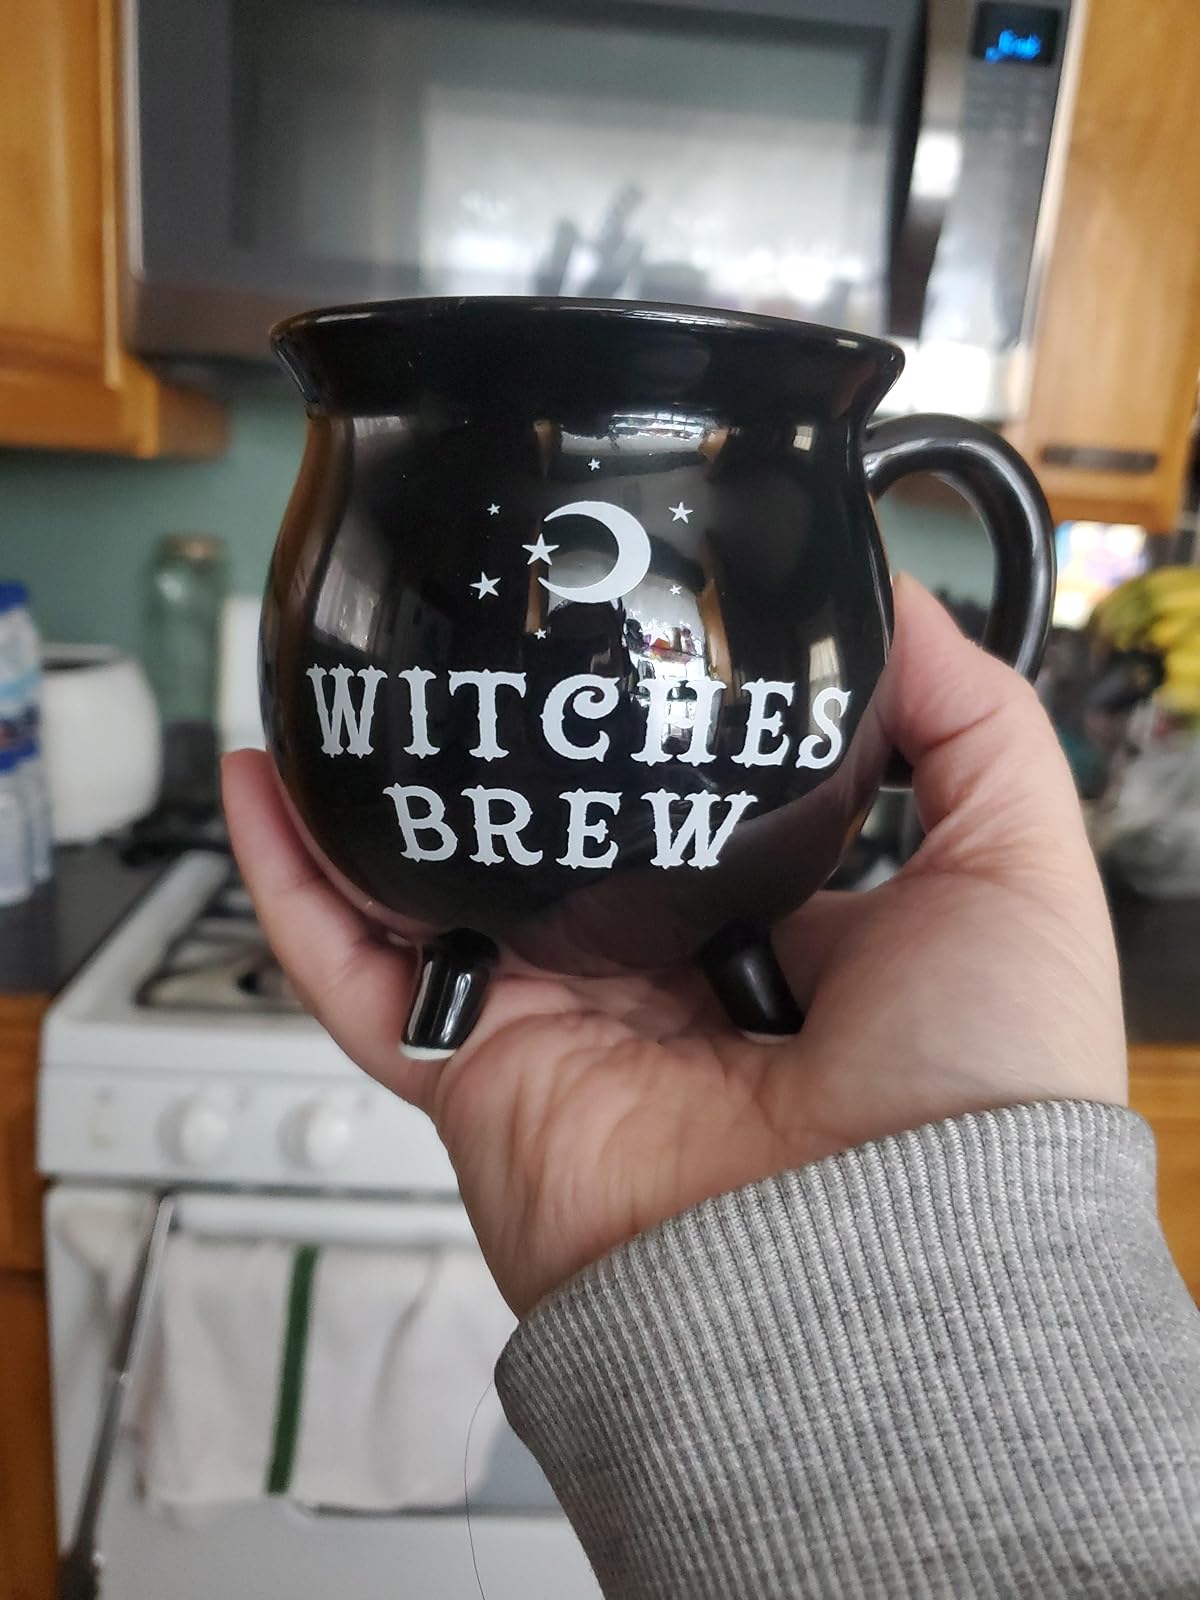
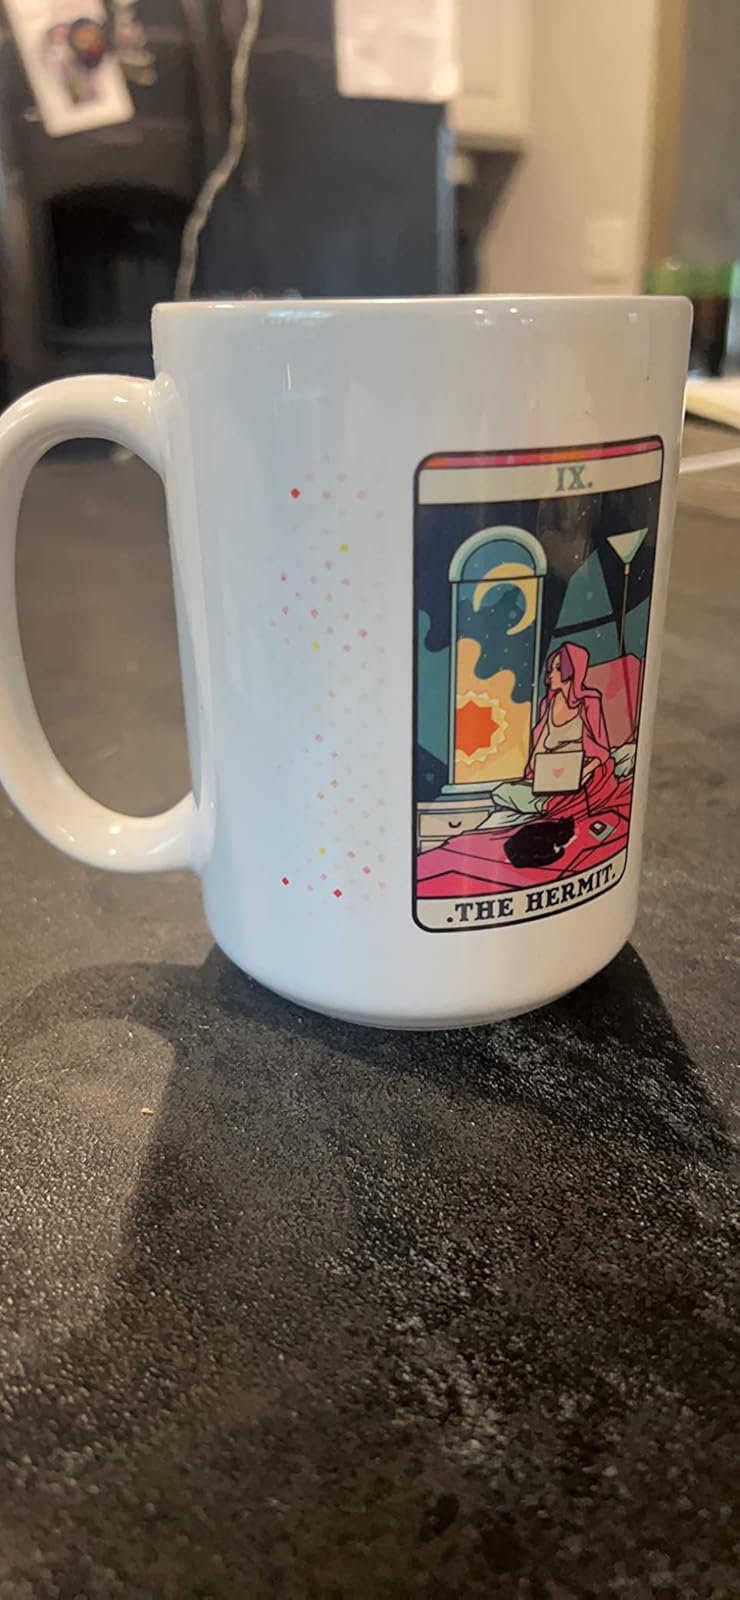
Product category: items_mug
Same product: no